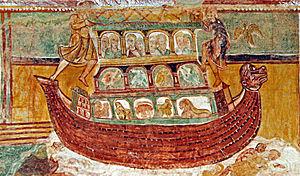
Arche de Noé, vers 1100